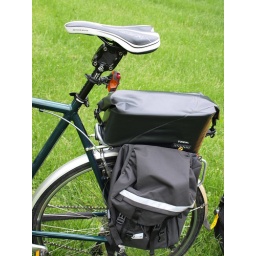
Nashbar touring bike with butterfly bars in full touring dress with Burley Nomad trailer